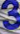
Number: 3